Seal of Missouri

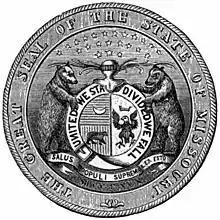
The Seal as it appeared in 1879

The design of the seal was explained in a 1822 newspaper article five days after a law creating the seal was passed: